Cartoon Network: Punch Time Explosion

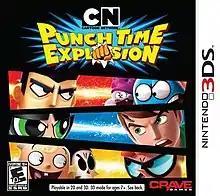
North American cover for the Nintendo 3DS version

Cartoon Network: Punch Time Explosion is a 2011 crossover fighting video game developed by Papaya Studio and published by Crave Games, for the Nintendo 3DS. It features characters from various Cartoon Network programs battling against one another. The game was released in June 2011 in North America and in April 2012 in Europe. An upgraded port, Cartoon Network: Punch Time Explosion XL, was released for the Wii, PlayStation 3, and Xbox 360 less than a year later.